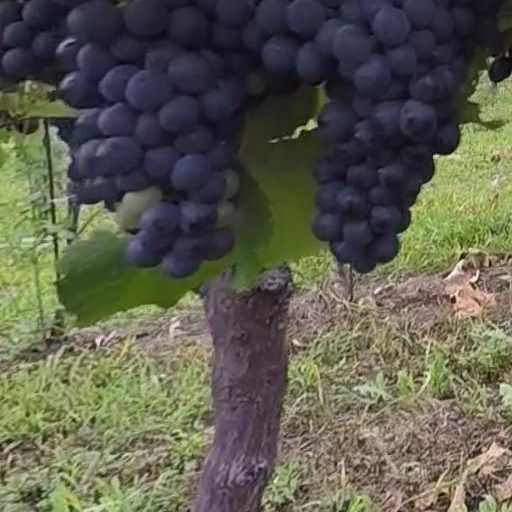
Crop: grape